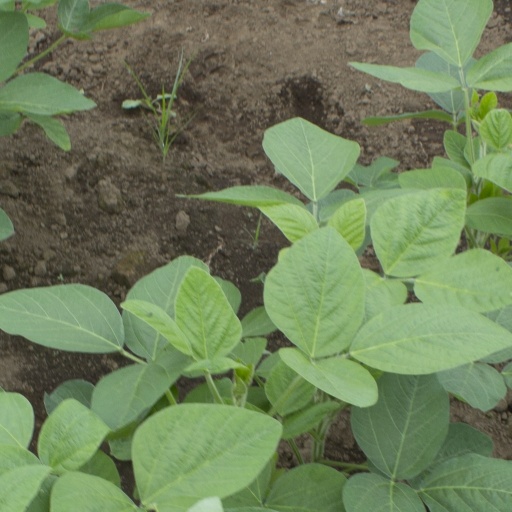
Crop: soybean